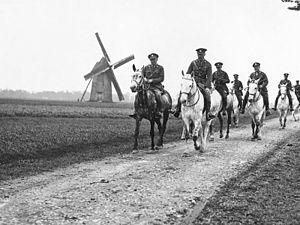
Durant la Première Guerre mondiale, le rôle du cheval connaît une transition liée à l'évolution stratégique et tactique du conflit armé. Alors que la cavalerie est considérée, au début des hostilités, comme l'élément offensif par excellence des forces armées, elle se révèle vulnérable face à la modernisation de l'artillerie et des armes lourdes, telles que la mitrailleuse. C'est la raison pour laquelle elle est progressivement remplacée par des divisions blindées mécanisées, la présence de chevaux ne devenant plus que ponctuelle sur les champs de bataille. Cette évolution se produit parallèlement au développement du char d'assaut, ce qui ne manque pas d'accélérer le processus, ce dernier devenant la pièce maîtresse des tactiques de choc.